History of economic thought

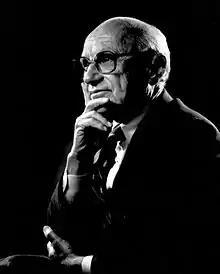
Milton Friedman (1912–2006)

The government-interventionist monetary and fiscal policies that the postwar Keynesian economists recommended came under attack by a group of theorists working at the University of Chicago, which came in the 1950s to be known as the Chicago School of Economics. Before World War II, the Old Chicago School of strong Keynesians was founded by Frank Knight (1885–1972), Jacob Viner (1892–1970), and